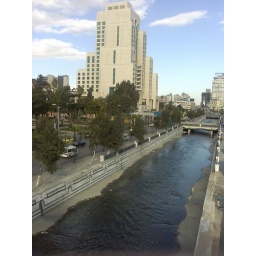
Snow on the mountains around Damascus melting, some water in Barada :)